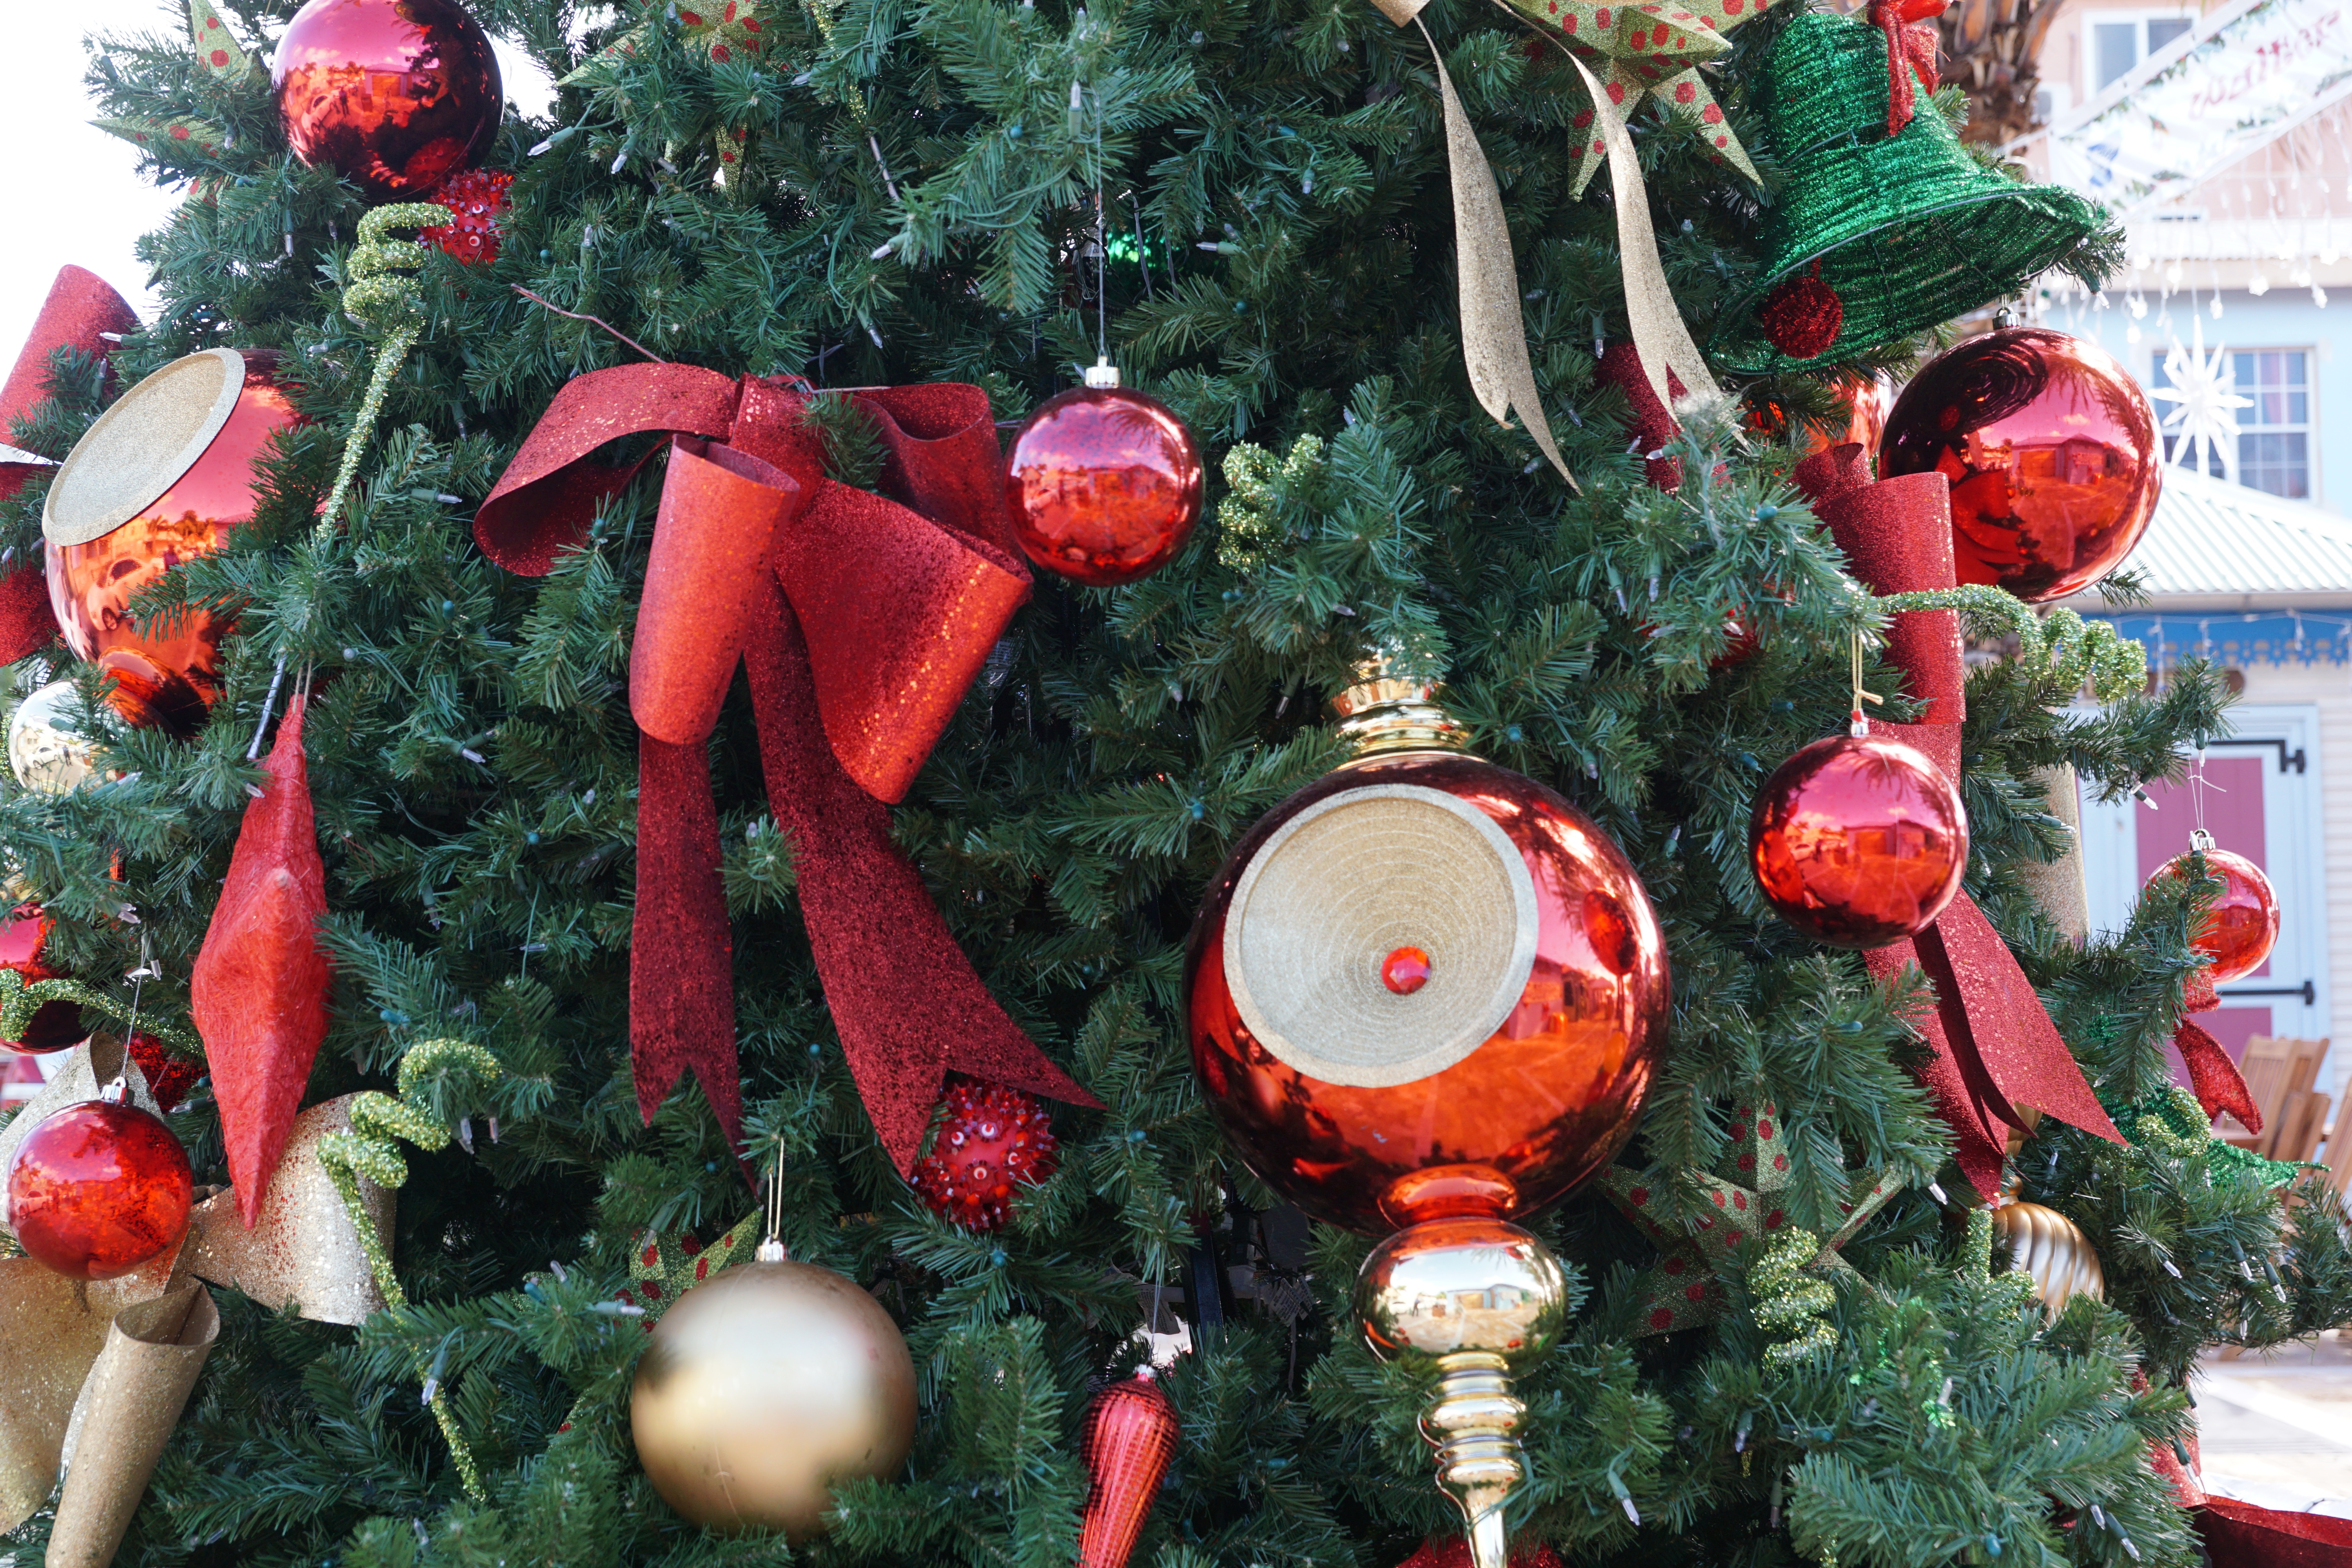
tree, band, decoration, green, red, holiday, christmas, fir, decor, christmas tree, christmas decoration, ball, st maarten